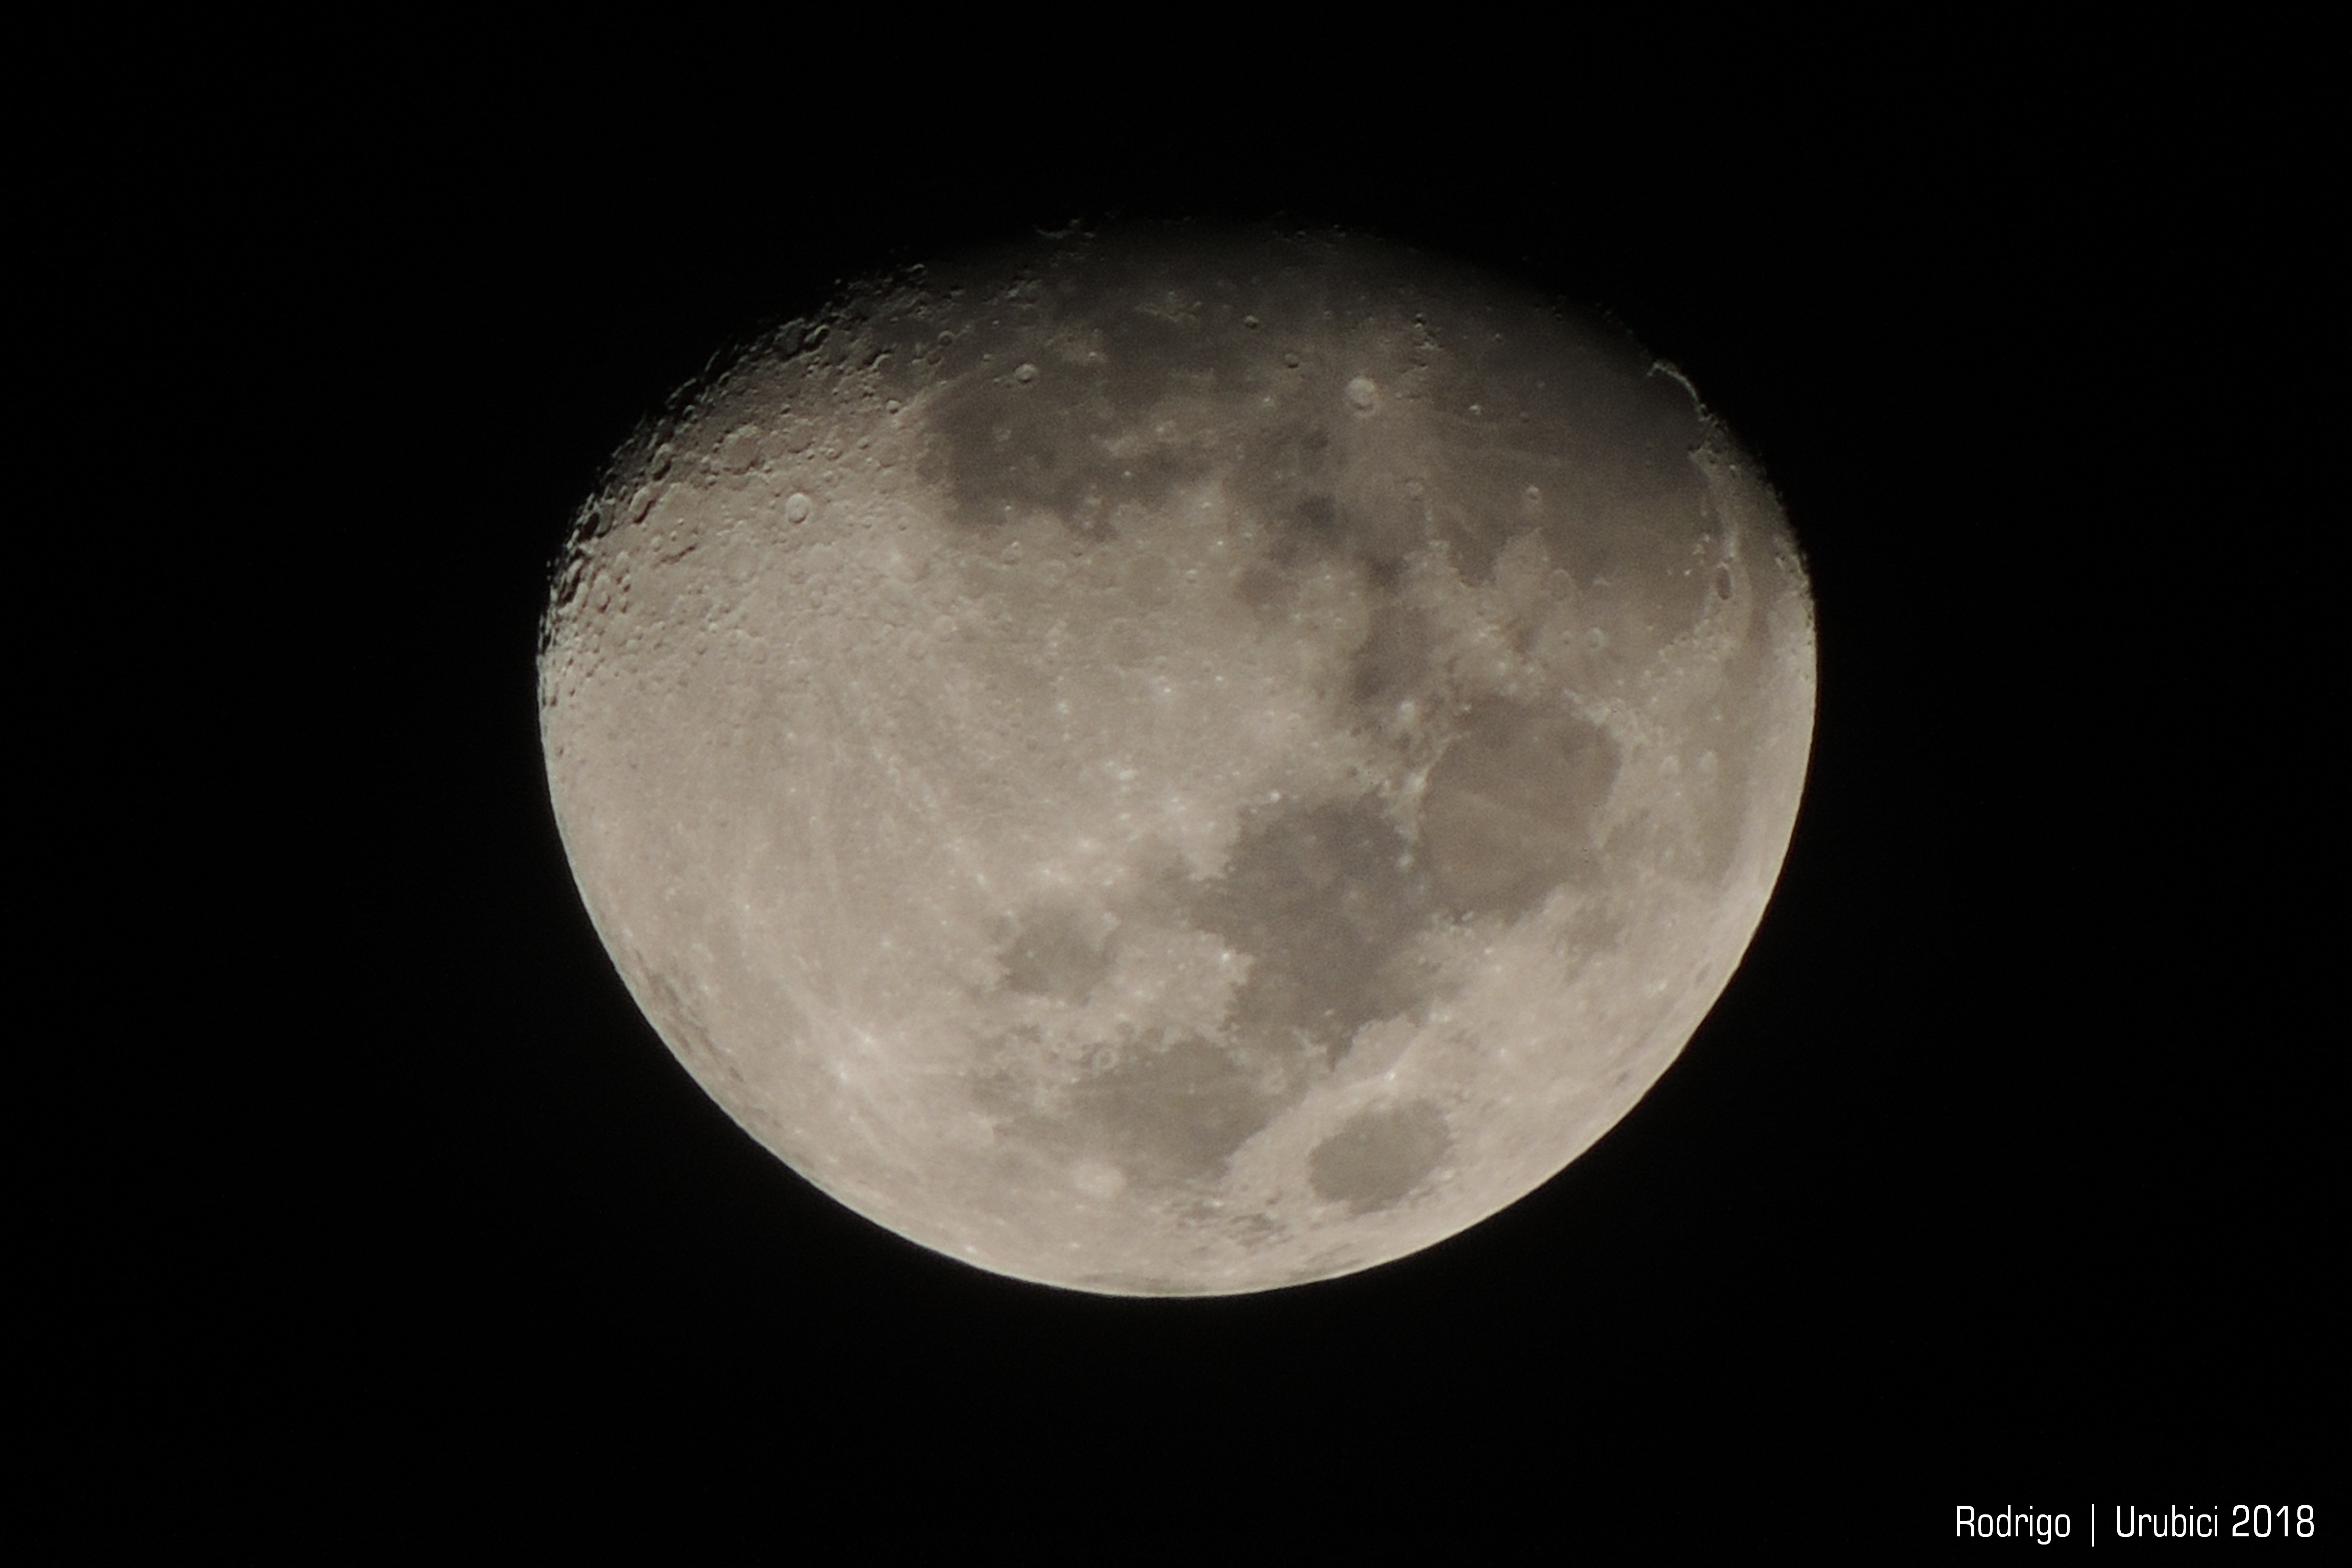
moon, nature, black and white, atmosphere, astronomical object, monochrome photography, night, sky, full moon, monochrome, darkness, daytime, moonlight, celestial event, computer wallpaper, midnight, astronomy, macro photography, stock photography, space, meteorological phenomenon, outer space